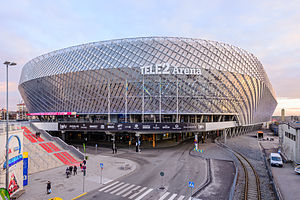
Allsvenskan 2017 / Hold / Stadion og lokation
Tele2 Arena
Allsvenskan 2017, en del af den svenske fodboldsæson 2017, var den 93. sæson af Allsvenskan siden den blev oprettet i 1924. Sæsonen begyndte den 1. april 2017, og sluttede den 5. november 2017. Kampprogrammet for 2017-sæson blev annonceret den 9. december 2016. I alt deltog 16 hold.